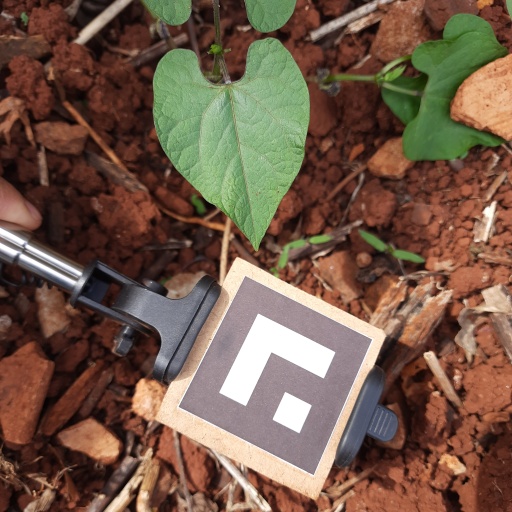
Observations: wavy surface, no eating holes, under sunlight